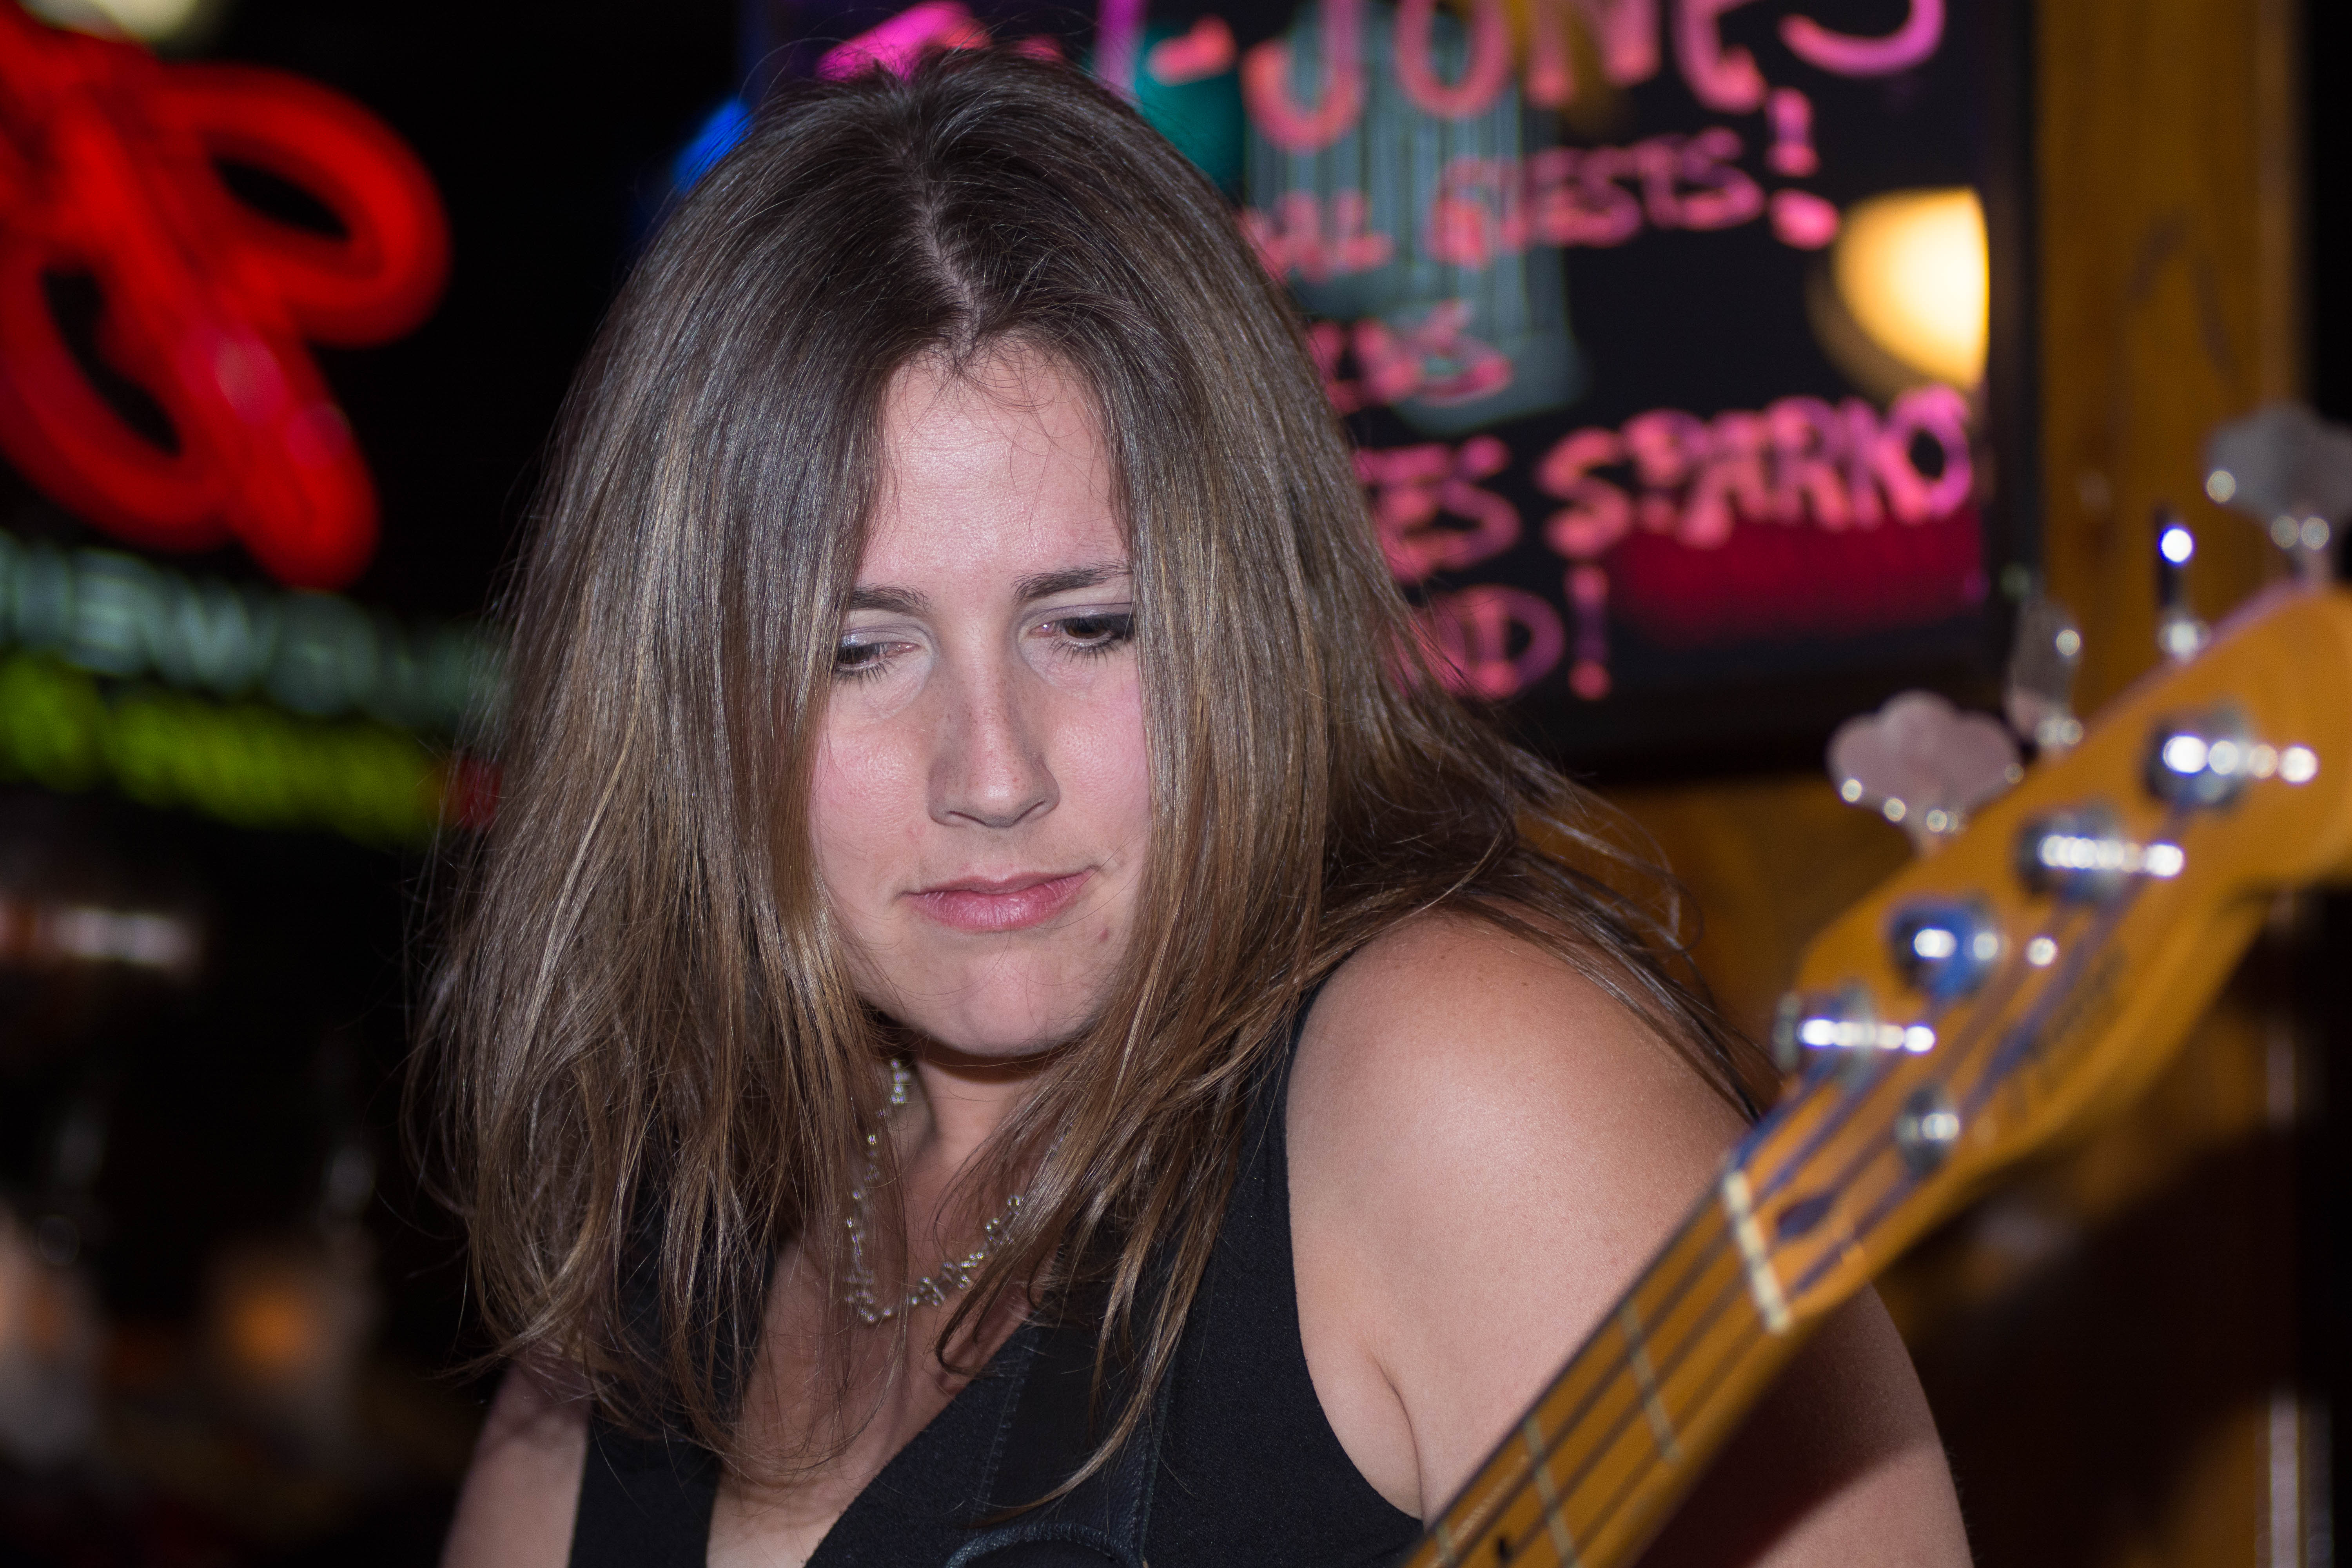
music, musician, blues, bass, performance, singing, jwjonesband, lauragreenberg, entertainment, nightclub, singer songwriter